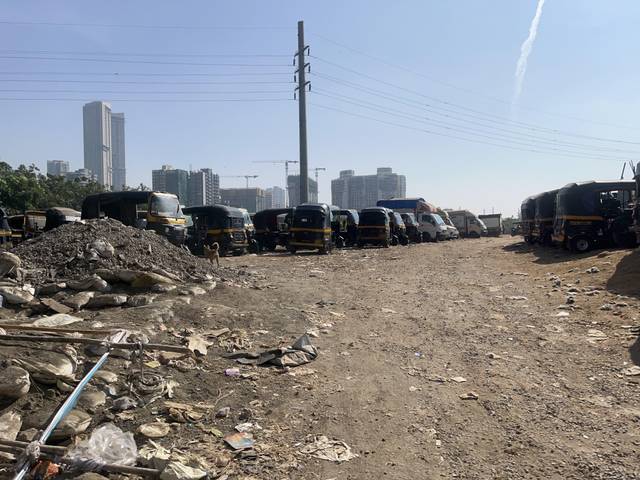
Region: India
Coordinates: 19.199, 72.83